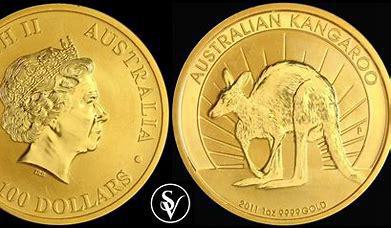
Brand: KangaROOS
Model: 100